Goghat I

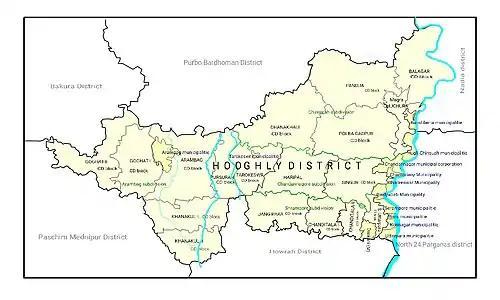
Map of Hooghly district showing CD blocks and municipal areas

Goghat I CD Block is bounded by the Raina II CD Block, in the Bardhaman district, in the north, the Arambagh CD Block in the east, the Chandrakona I and Ghatal CD Blocks, in the Paschim Medinipur district, in the south, and the Goghat II CD Block in the west.